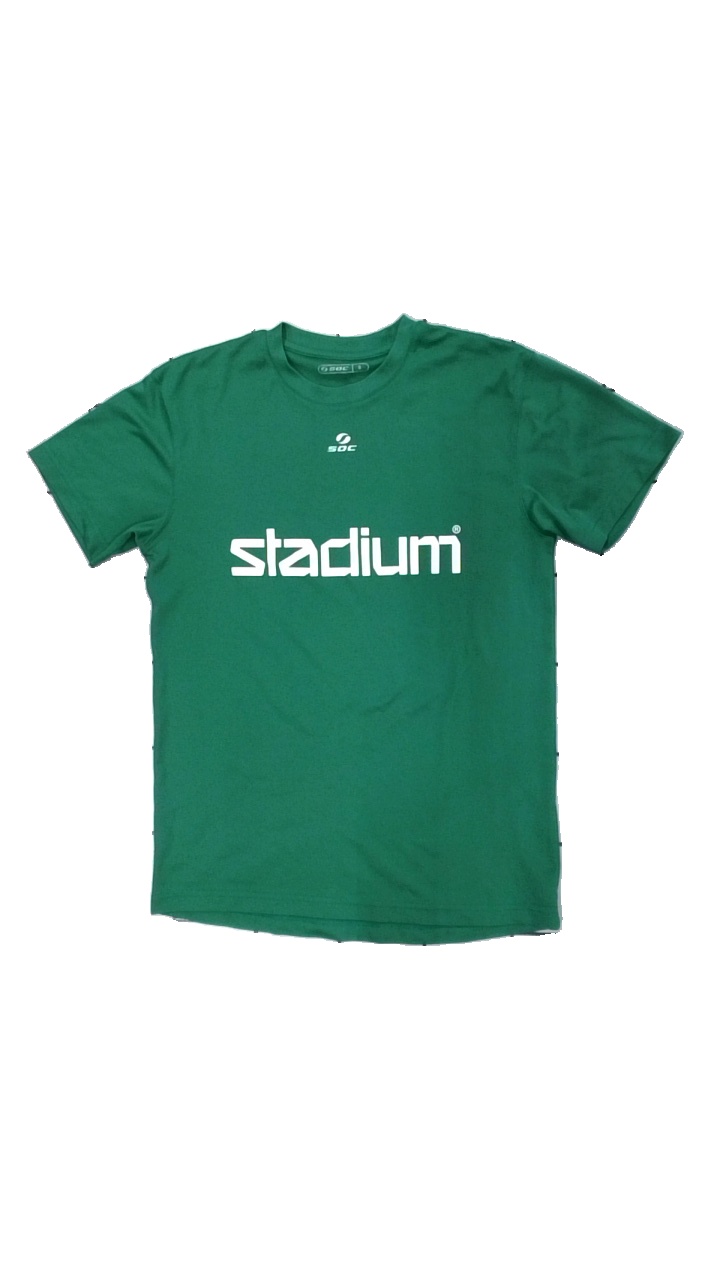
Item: T-shirt (Men)
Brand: Soc (stadium)
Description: t-shirt med tryck
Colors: Green
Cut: C-collar
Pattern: Logo print
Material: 100% polyester
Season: All
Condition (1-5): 2
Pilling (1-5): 4
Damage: dragna trådar
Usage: Export
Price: <50